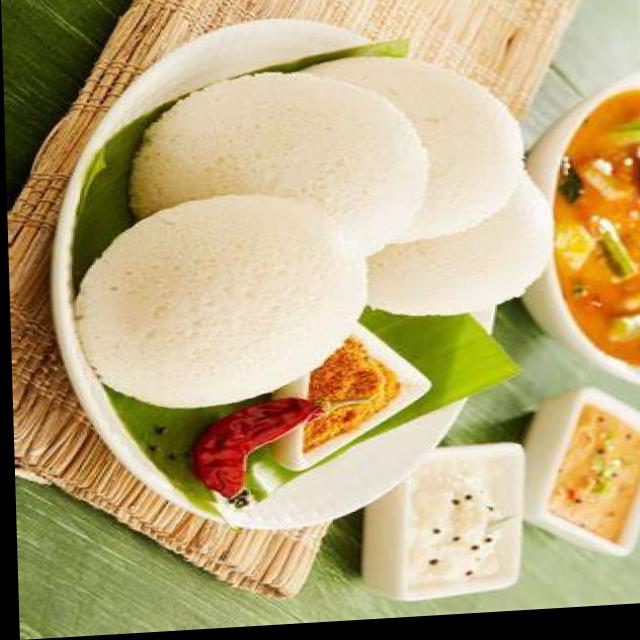
Dish: idli